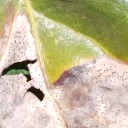
Label: Phoma